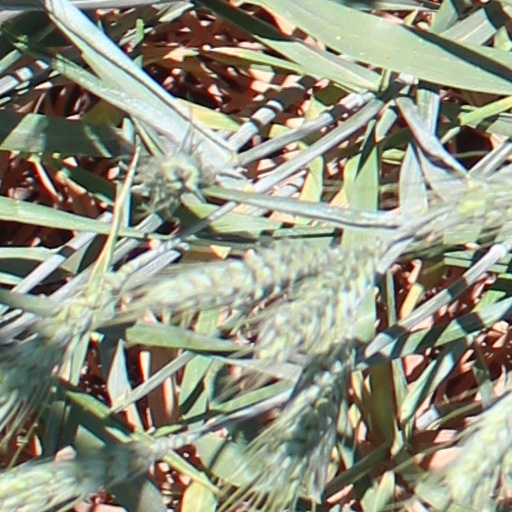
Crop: wheat